The Merry Wives of Windsor

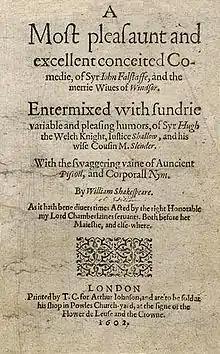
The title page of the 1602 edition: "A most pleasant and excellent conceited comedy, of Sir John Falstaff, and the merry Wives of Windsor. Entermixed with the sundry variable and pleasing humours of Sir Hugh the Welsh knight, Justice Shallow and his wise Cousin M. Slender. With the swaggering vaine of ancient Pistoll, and corporal Nym."

The Merry Wives of Windsor or Sir John Falstaff and the Merry Wives of Windsor is a comedy by William Shakespeare first published in 1602, though believed to have been written in or before 1597. The Windsor of the play's title is a reference to the town of Windsor, also the location of Windsor Castle in Berkshire, England. Though nominally set in the reign of Henry IV or early in the reign of Henry V, the play makes no pretence to exist outside contemporary Elizabethan-era English middle-class life. It features the character Sir John Falstaff, the fat knight who had previously been featured in "Henry IV, Part 1" and "Part 2". It has been adapted for the opera at least ten times. The play is one of Shakespeare's lesser-regarded works among literary critics.